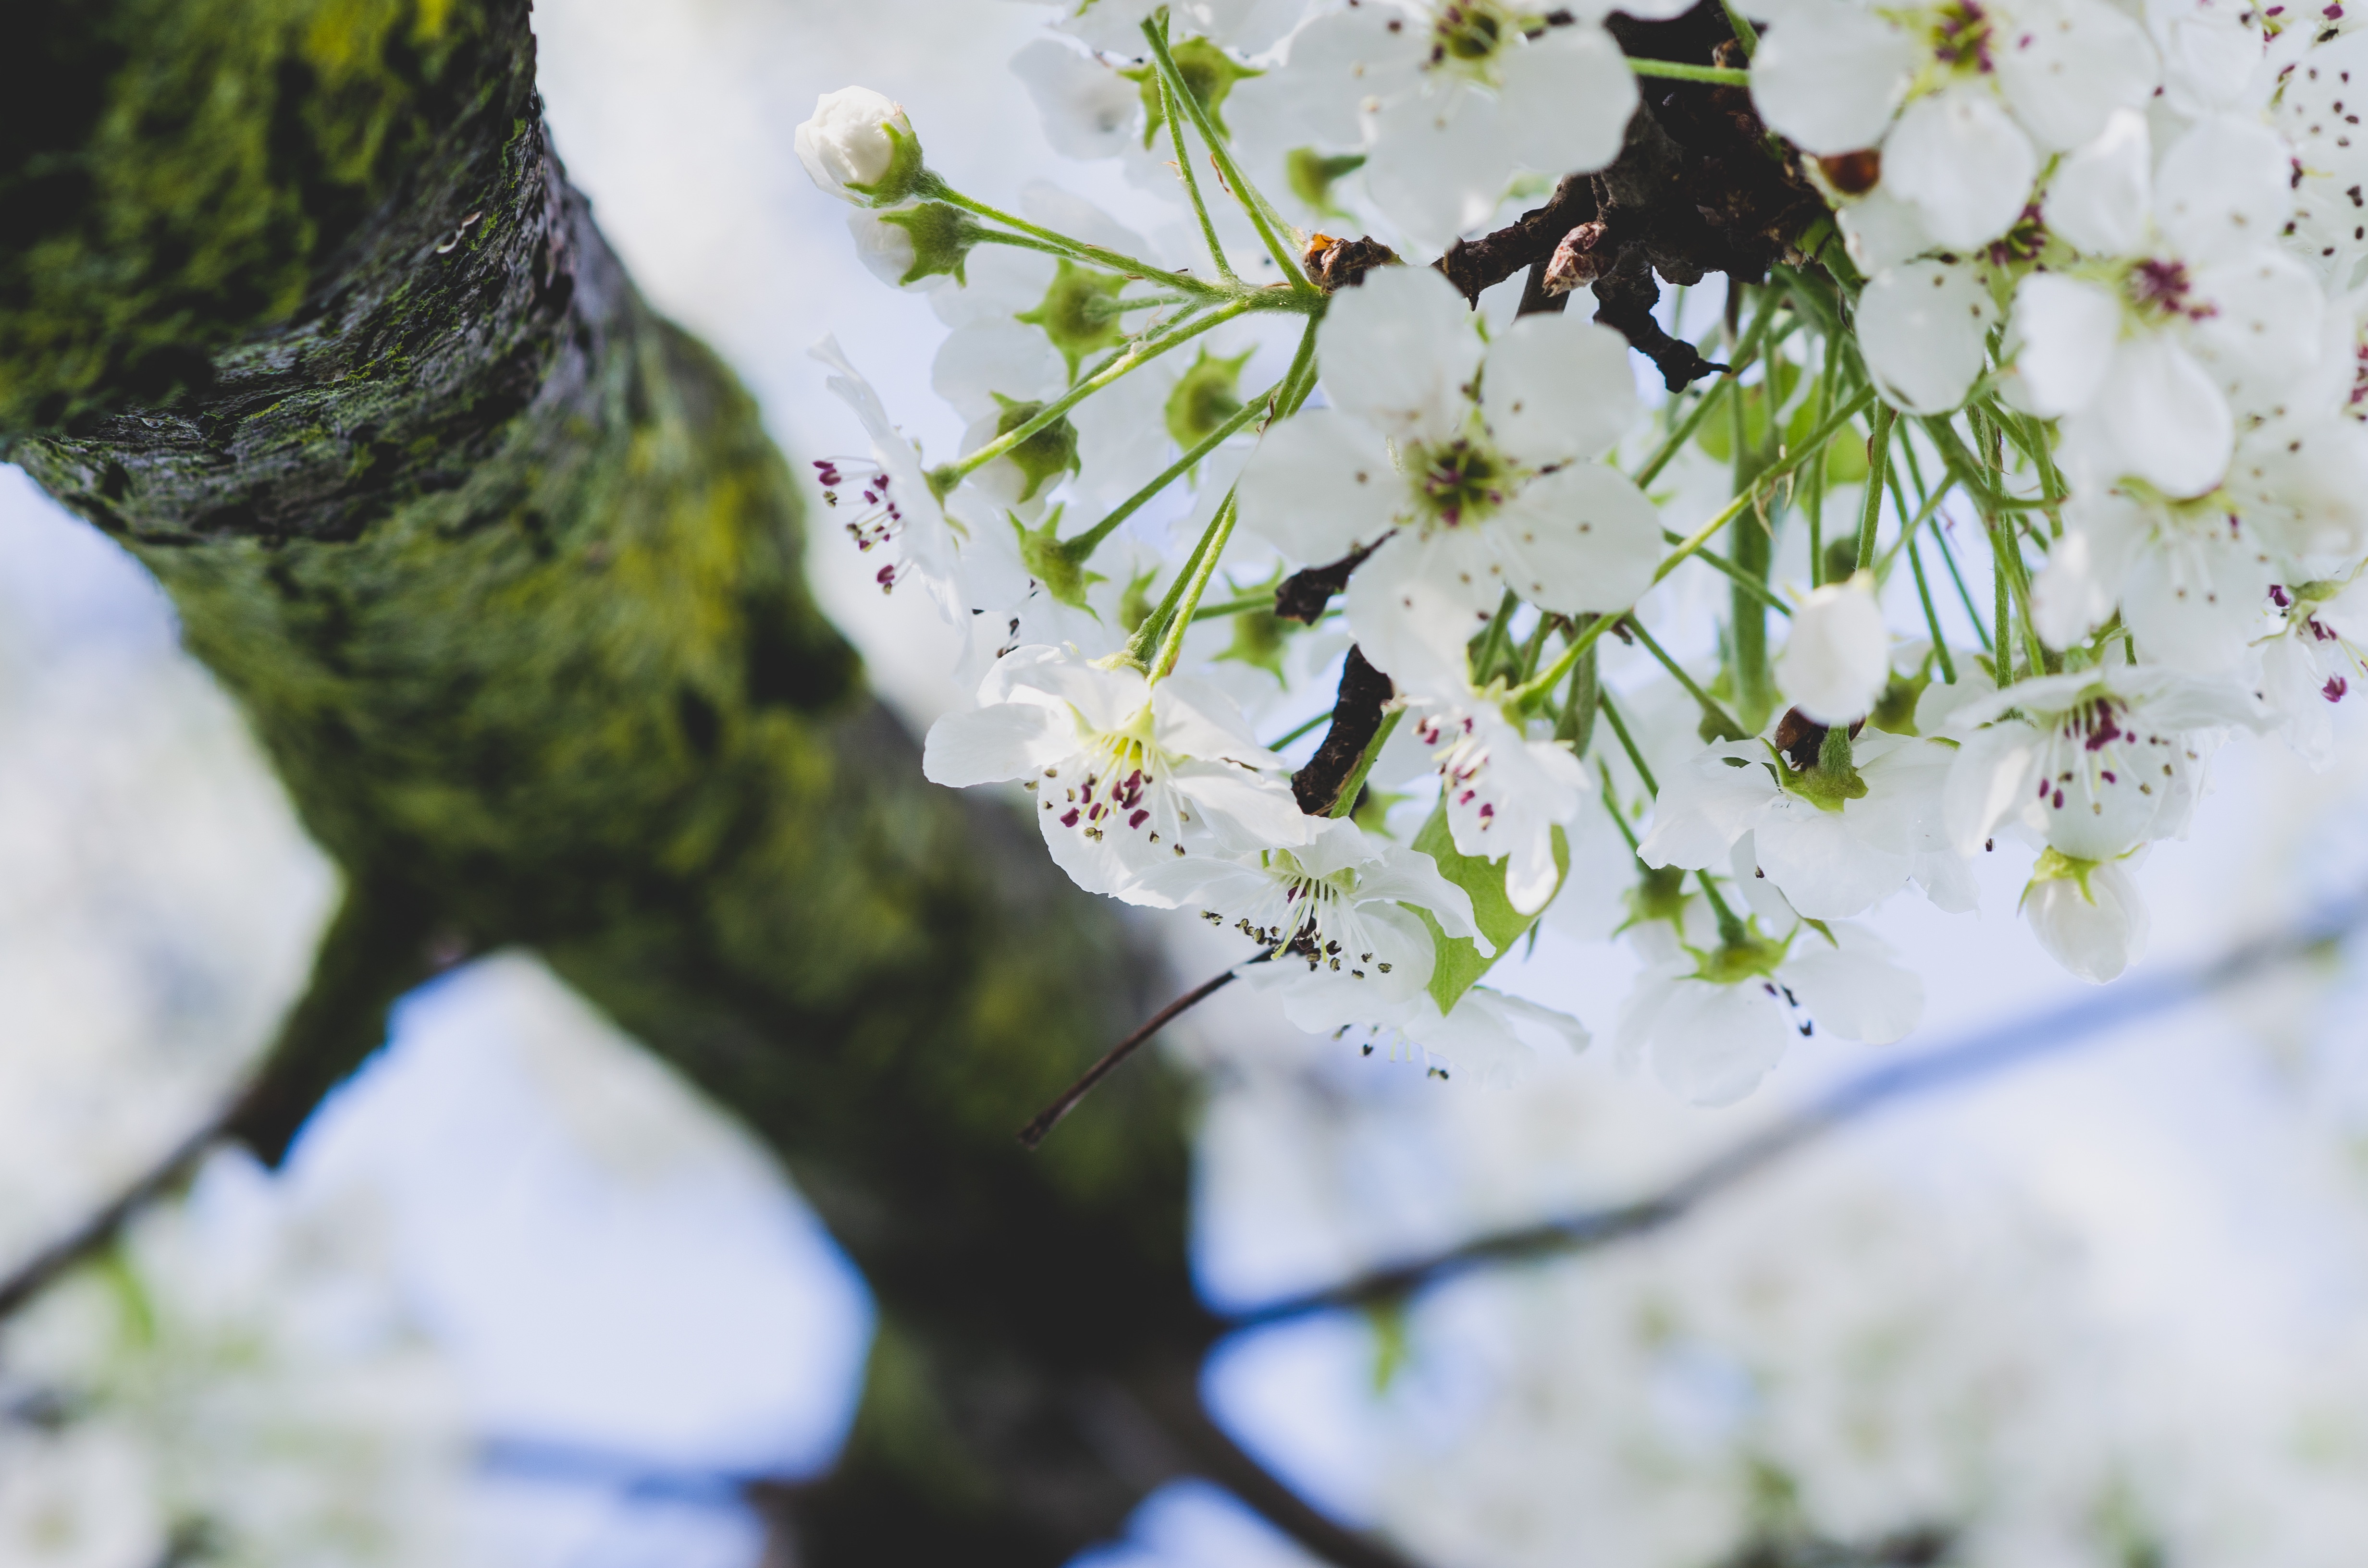
tree, nature, branch, blossom, plant, white, sunlight, leaf, flower, petal, spring, green, botany, flora, season, twig, close up, macro photography